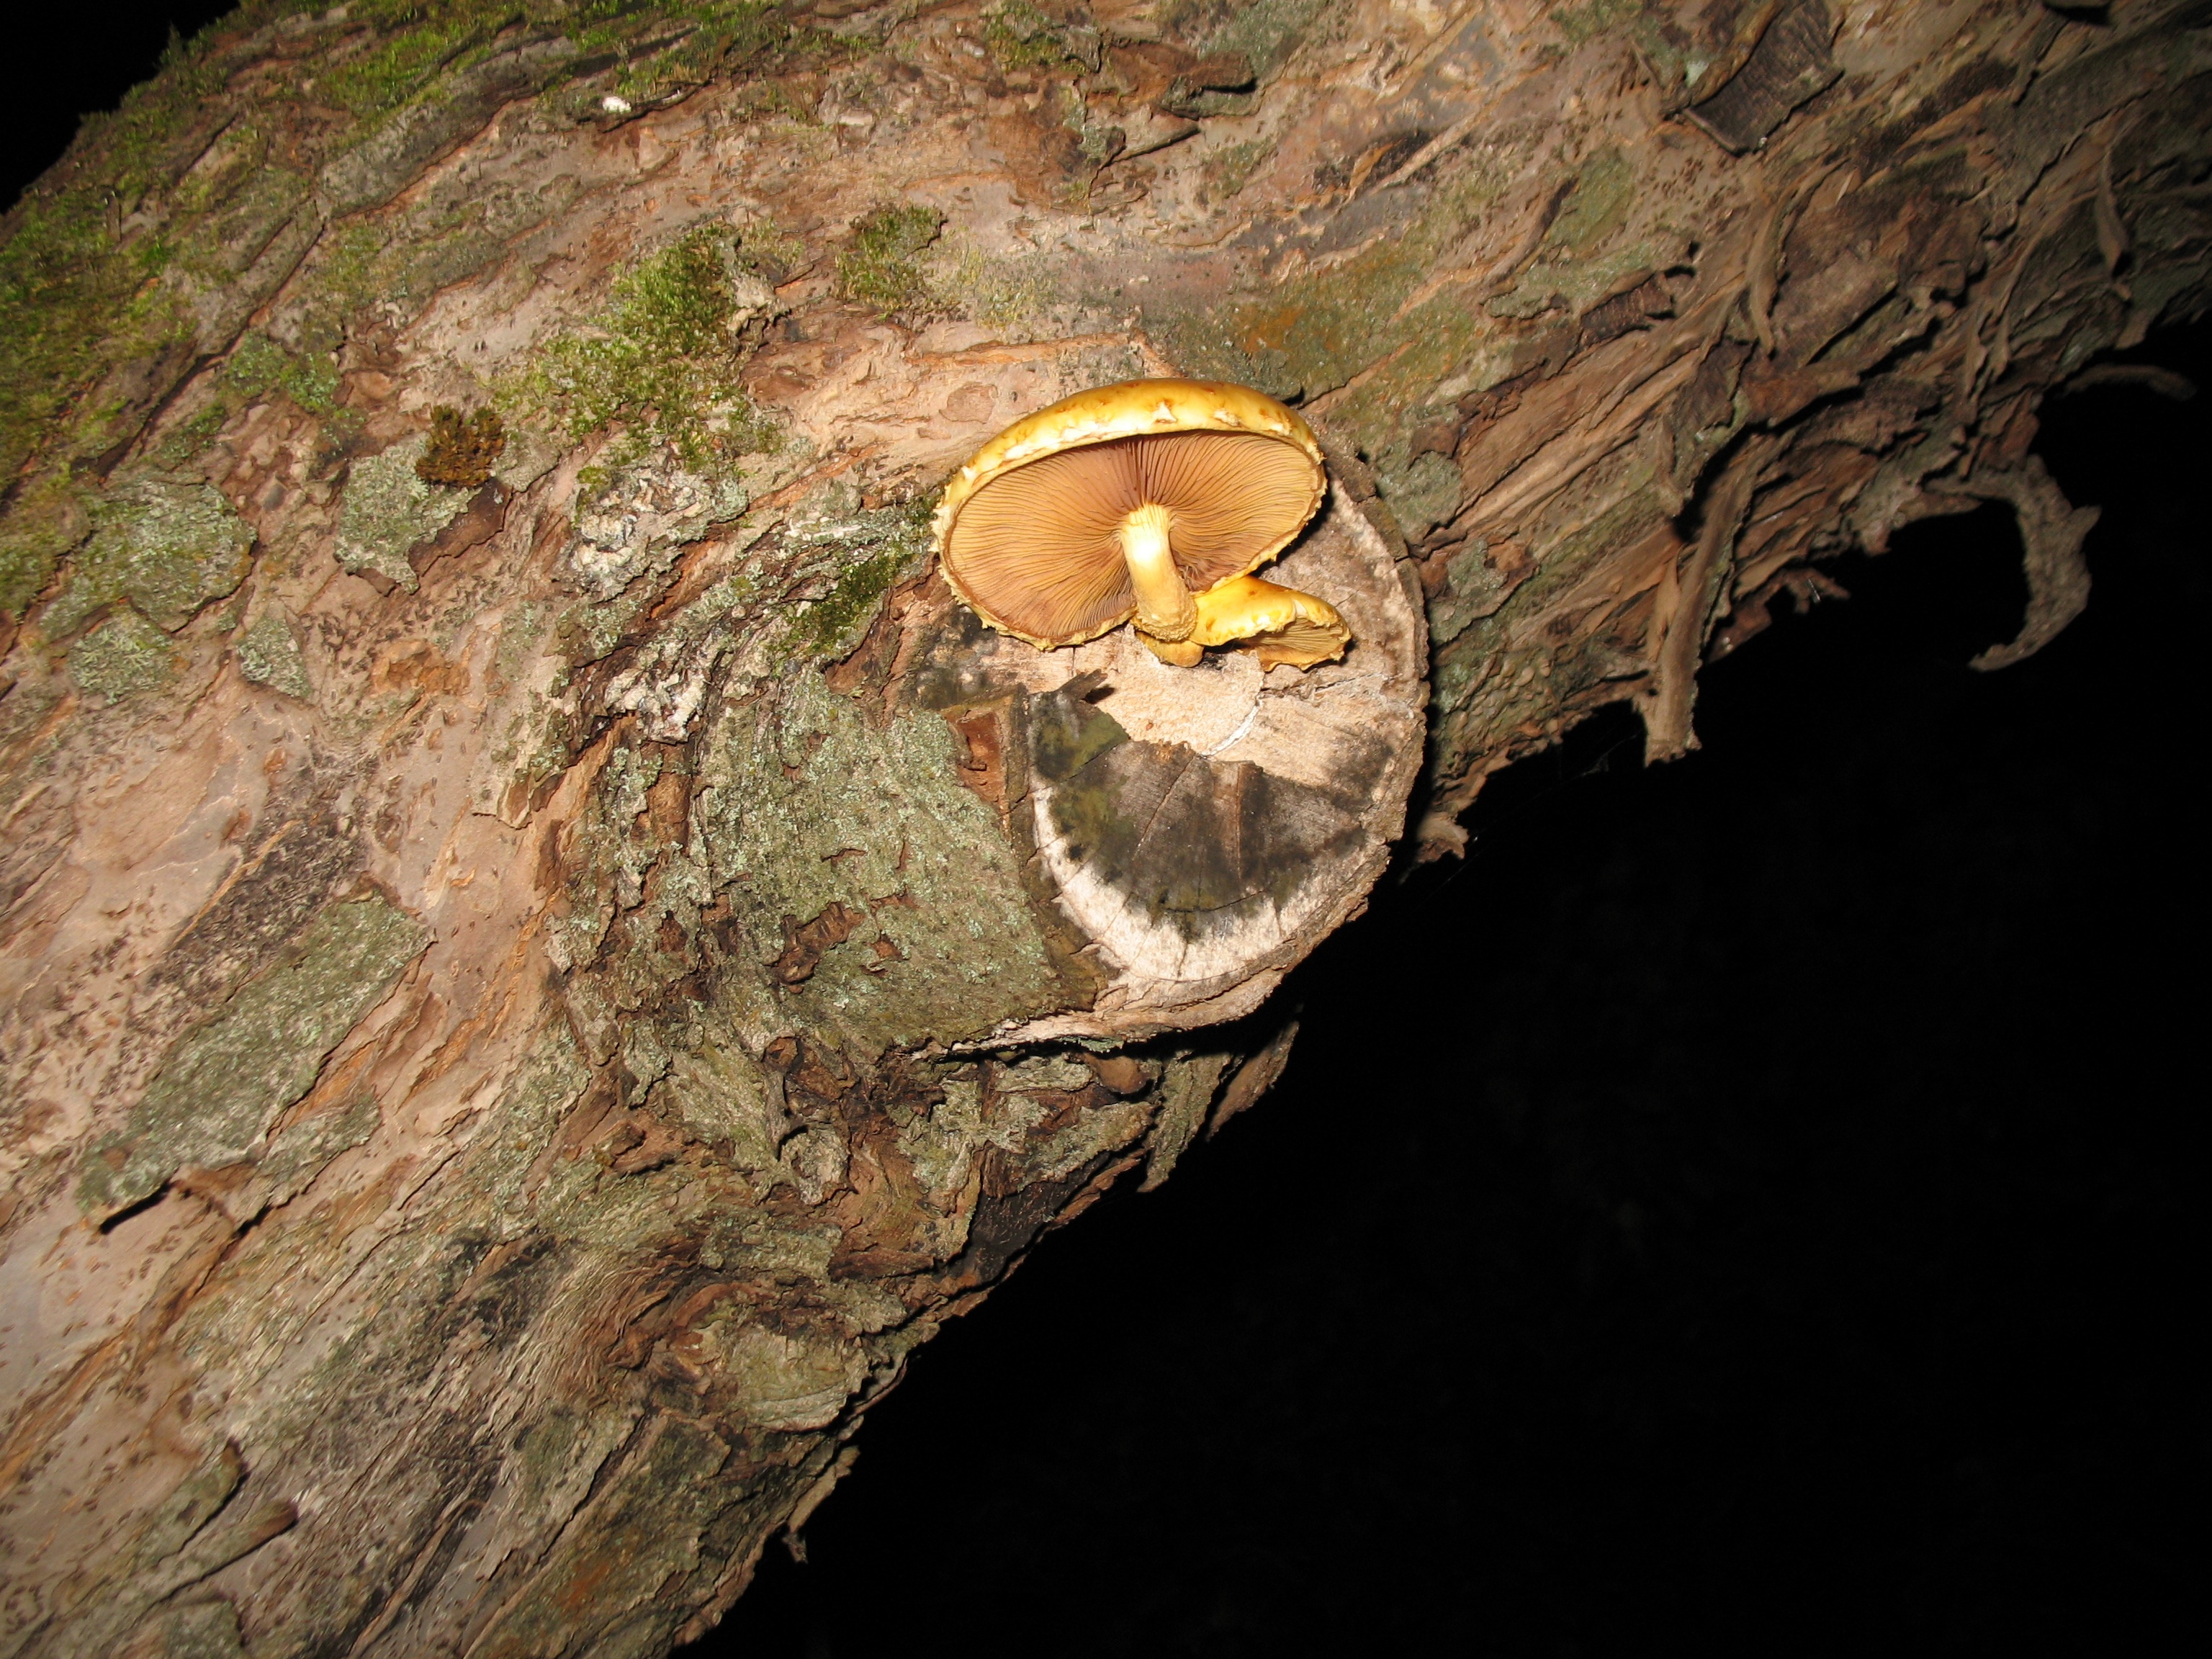
tree, nature, leaf, trunk, formation, cave, mushroom, flora, geology, caving, macro photography